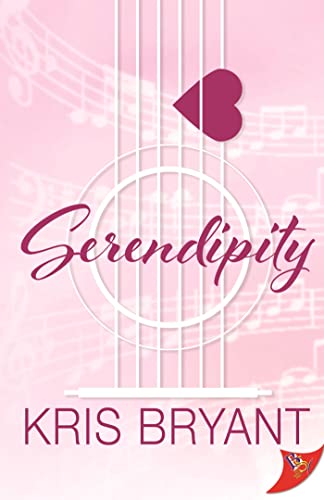
Serendipity
Category: Buy a Kindle
About the Author Multi-award winning author Kris Bryant was born in Tacoma, WA, but has lived all over the world and now considers Kansas City her home. She received her BA in English from the University of Missouri and spends a lot of her time buried in books. She enjoys hiking, photography, and spending time with her family and friends. Her first novel, Jolt , was a Lambda Literary Award Finalist. Forget-Me-Not was selected by the American Library Association's 2018 Over the Rainbow book list and was a Golden Crown Finalist for Contemporary Romance. Breakthrough won a 2019 Goldie for Contemporary Romance, Listen won a 2020 Goldie for Contemporary Romance, and Temptation won a 2021 Goldie for Contemporary Romance. Kris can be reached at krisbryantbooks@gmail.com or at krisbryant.net
Features: Music runs through Annie Foster’s veins. A jingle writer by day and hostess of Coffee & Chords, an open mic night at her best friend’s coffee shack, by night, Annie is doing exactly what she loves. Hitting the big time was never her dream. She has enough followers online to know her music matters. If it’s the right combination of success and happiness, why does she feel empty inside?Bristol Baines is top of the pop charts, internet famous, and so lonely she could cry. She was tossed into the business at fourteen, and any other kind of life wasn’t in the cards. Living the dream with everything at her fingertips really means a life of disguises, secrecy, and failed relationships. Success has been a big disappointment, and she’s ready for a fresh start even if that means walking away from fame.Serendipity brings Annie and Bristol together, and their undeniable attraction keeps them close, but will their different paths drive them apart?